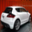
Label: automobile